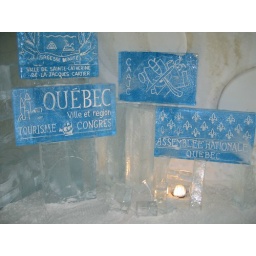
signs made of ice.. the white lettering is made by chiseling out the letters first and filled with snow